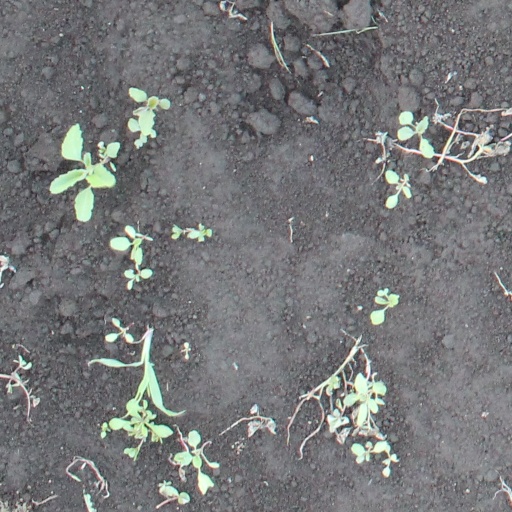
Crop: soybean